Trouser Press

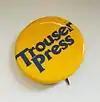
A Trouser Press badge (button), .

As the 1970s music scene transformed, so did the magazine's editorial focus. From 1976 on, "Trouser Press" frequently centered on the growing punk movements in London, New Jersey, and New York. The magazine provided in-depth articles on bands such as the Sex Pistols, The Boomtown Rats, The Clash, The Damned, the Ramones, Television, The Misfits, and many other similar groups, long before other U.S. music publications did. In 1980, the magazine introduced "America Underground", a recurring column devoted to local music scenes from different areas of the country.